Claude Clark

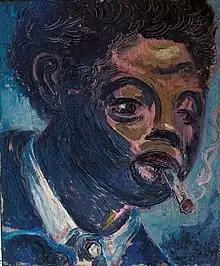
"Guttersnipe" is an oil painting on wood panel done in 1942 by Claude Clark. It is part of the de Young Museum collection in San Francisco, CA

Clark matured in art by recognizing his opportunity to develop without being constrained by the racism, poverty and inherent inequality of circumstance prejudice and labels bring. His work exhibited social realism, modern and abstract styles. When Clark could not afford paint, he salvaged throw away paint cans from trash bins in the back of art schools and mixed his own. Unable to afford to buy paint brushes and chemicals to clean them, he mastered use of the palette knife.